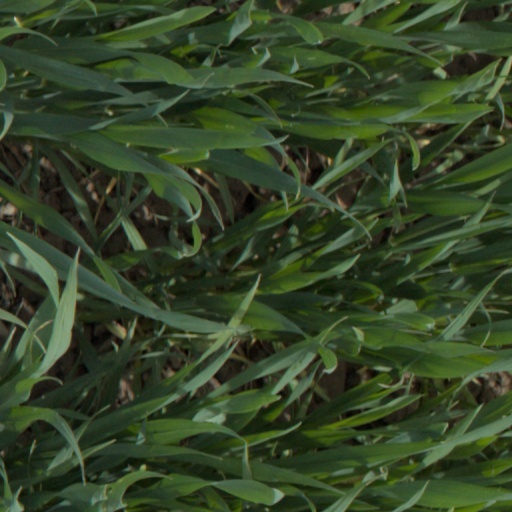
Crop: wheat